Alexander III of Russia

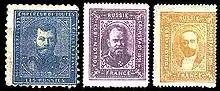
Alexander III and Nicholas II on French stamps,

The general negative consensus about the tsar's foreign policy follows the conclusions of the British Prime Minister Lord Salisbury in 1885: